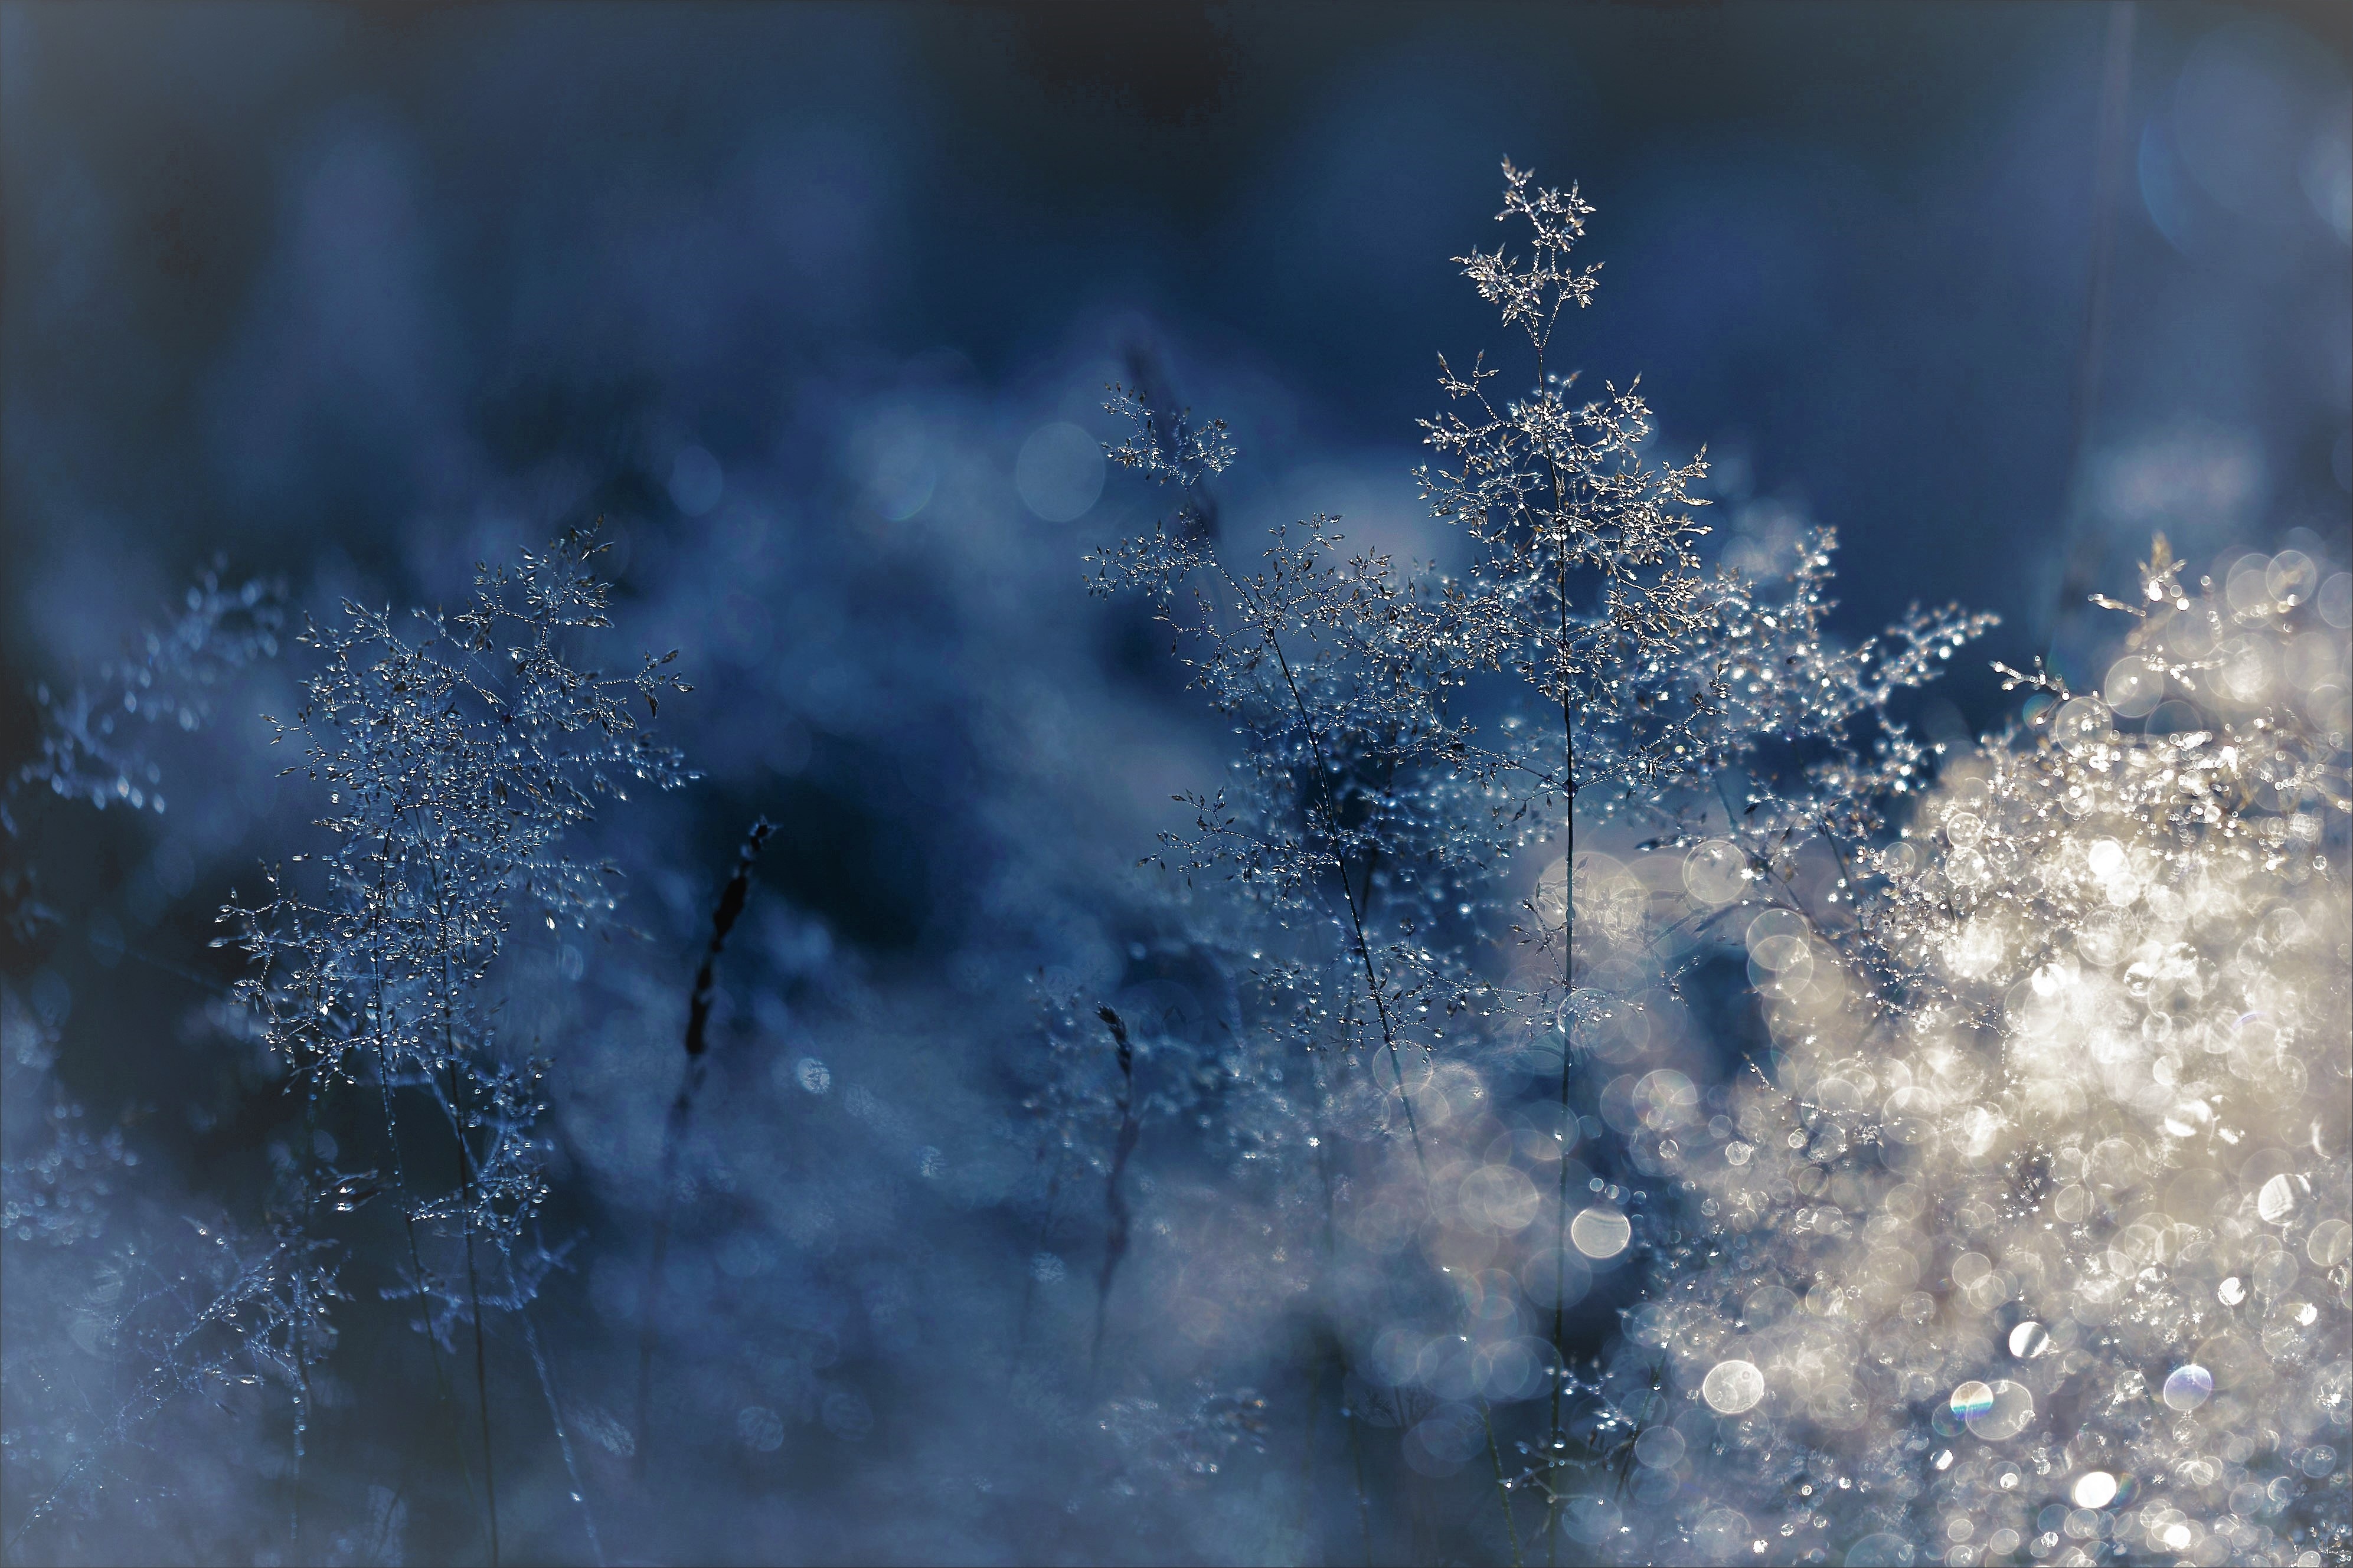
tree, nature, forest, branch, snow, winter, sky, wood, sunlight, flower, frost, ice, reflection, macro, weather, season, leaves, shrub, violet, winters, freezing, macro photography